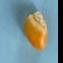
Maize quality: Good